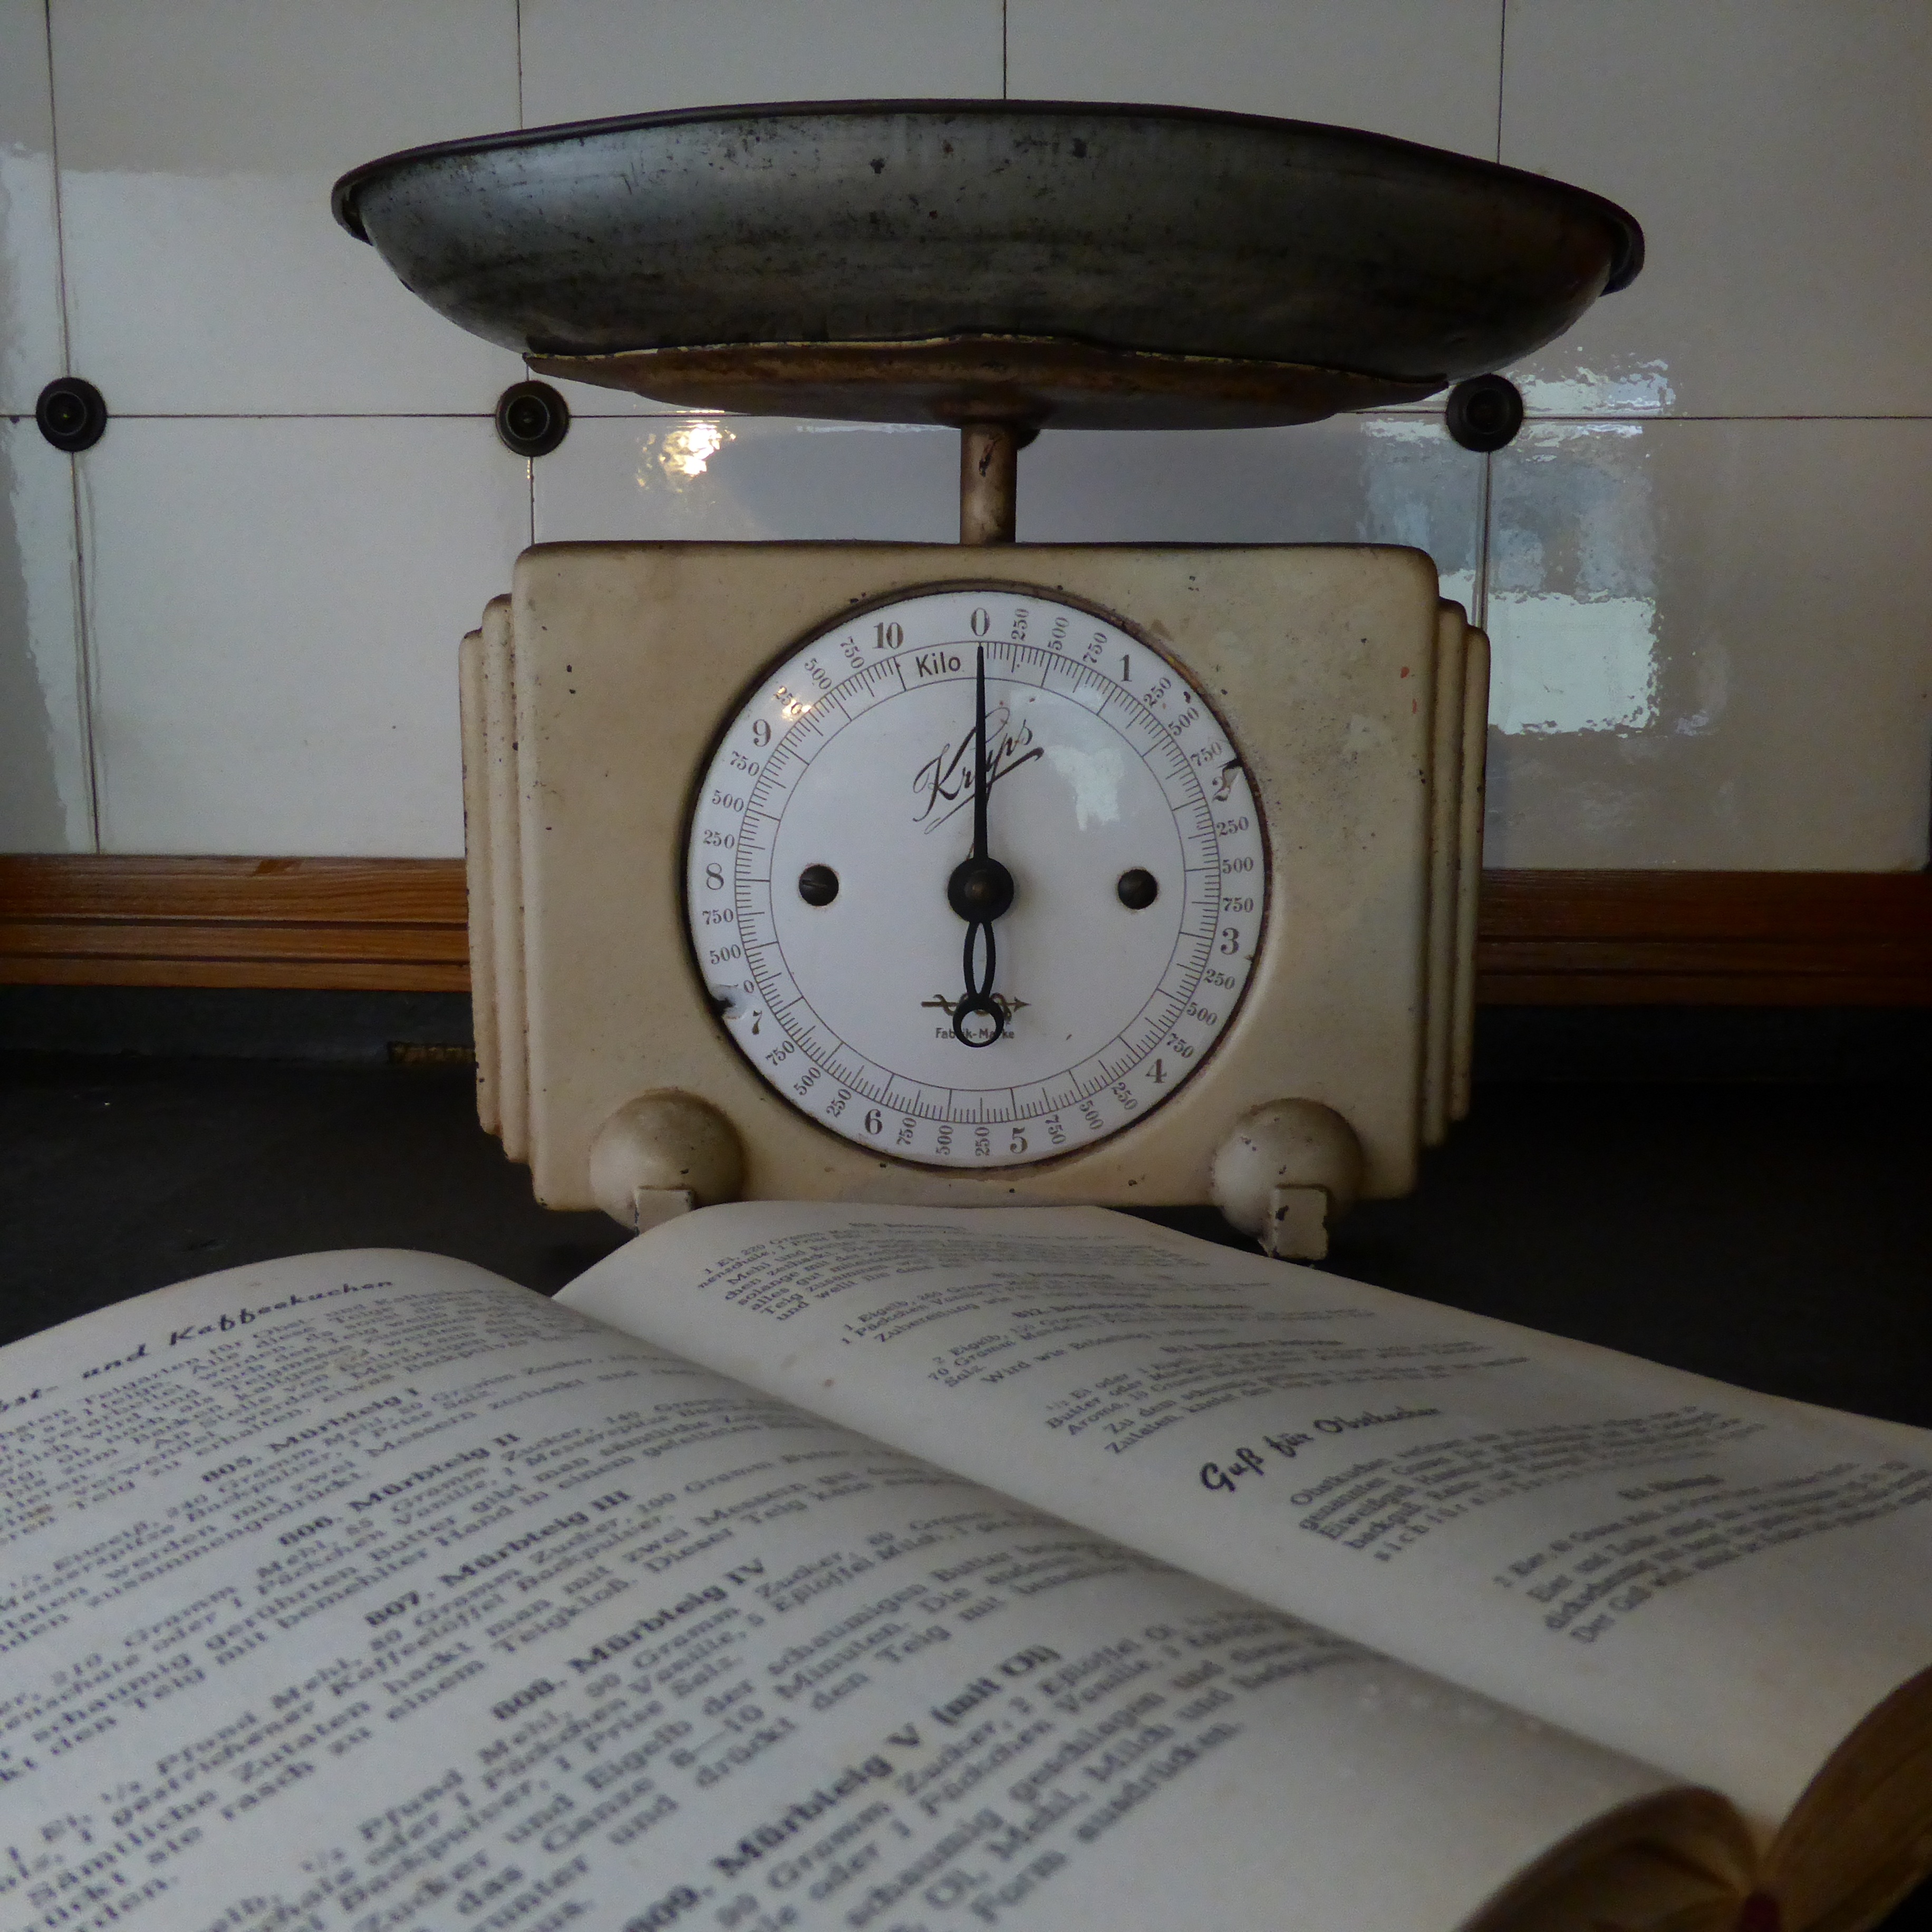
table, wood, antique, clock, old, kitchen, measure, furniture, weigh, weight, kitchen utensil, cook, bake, horizontal, shape, budget, kitchen scale